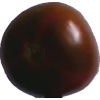
Label: tomato_maroon